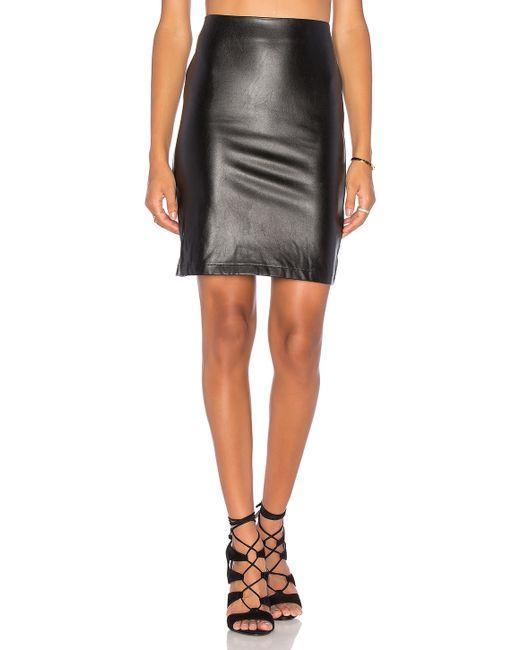
Schwarzer Mini-Fun-Outing-Rock aus Leder im Wetlook